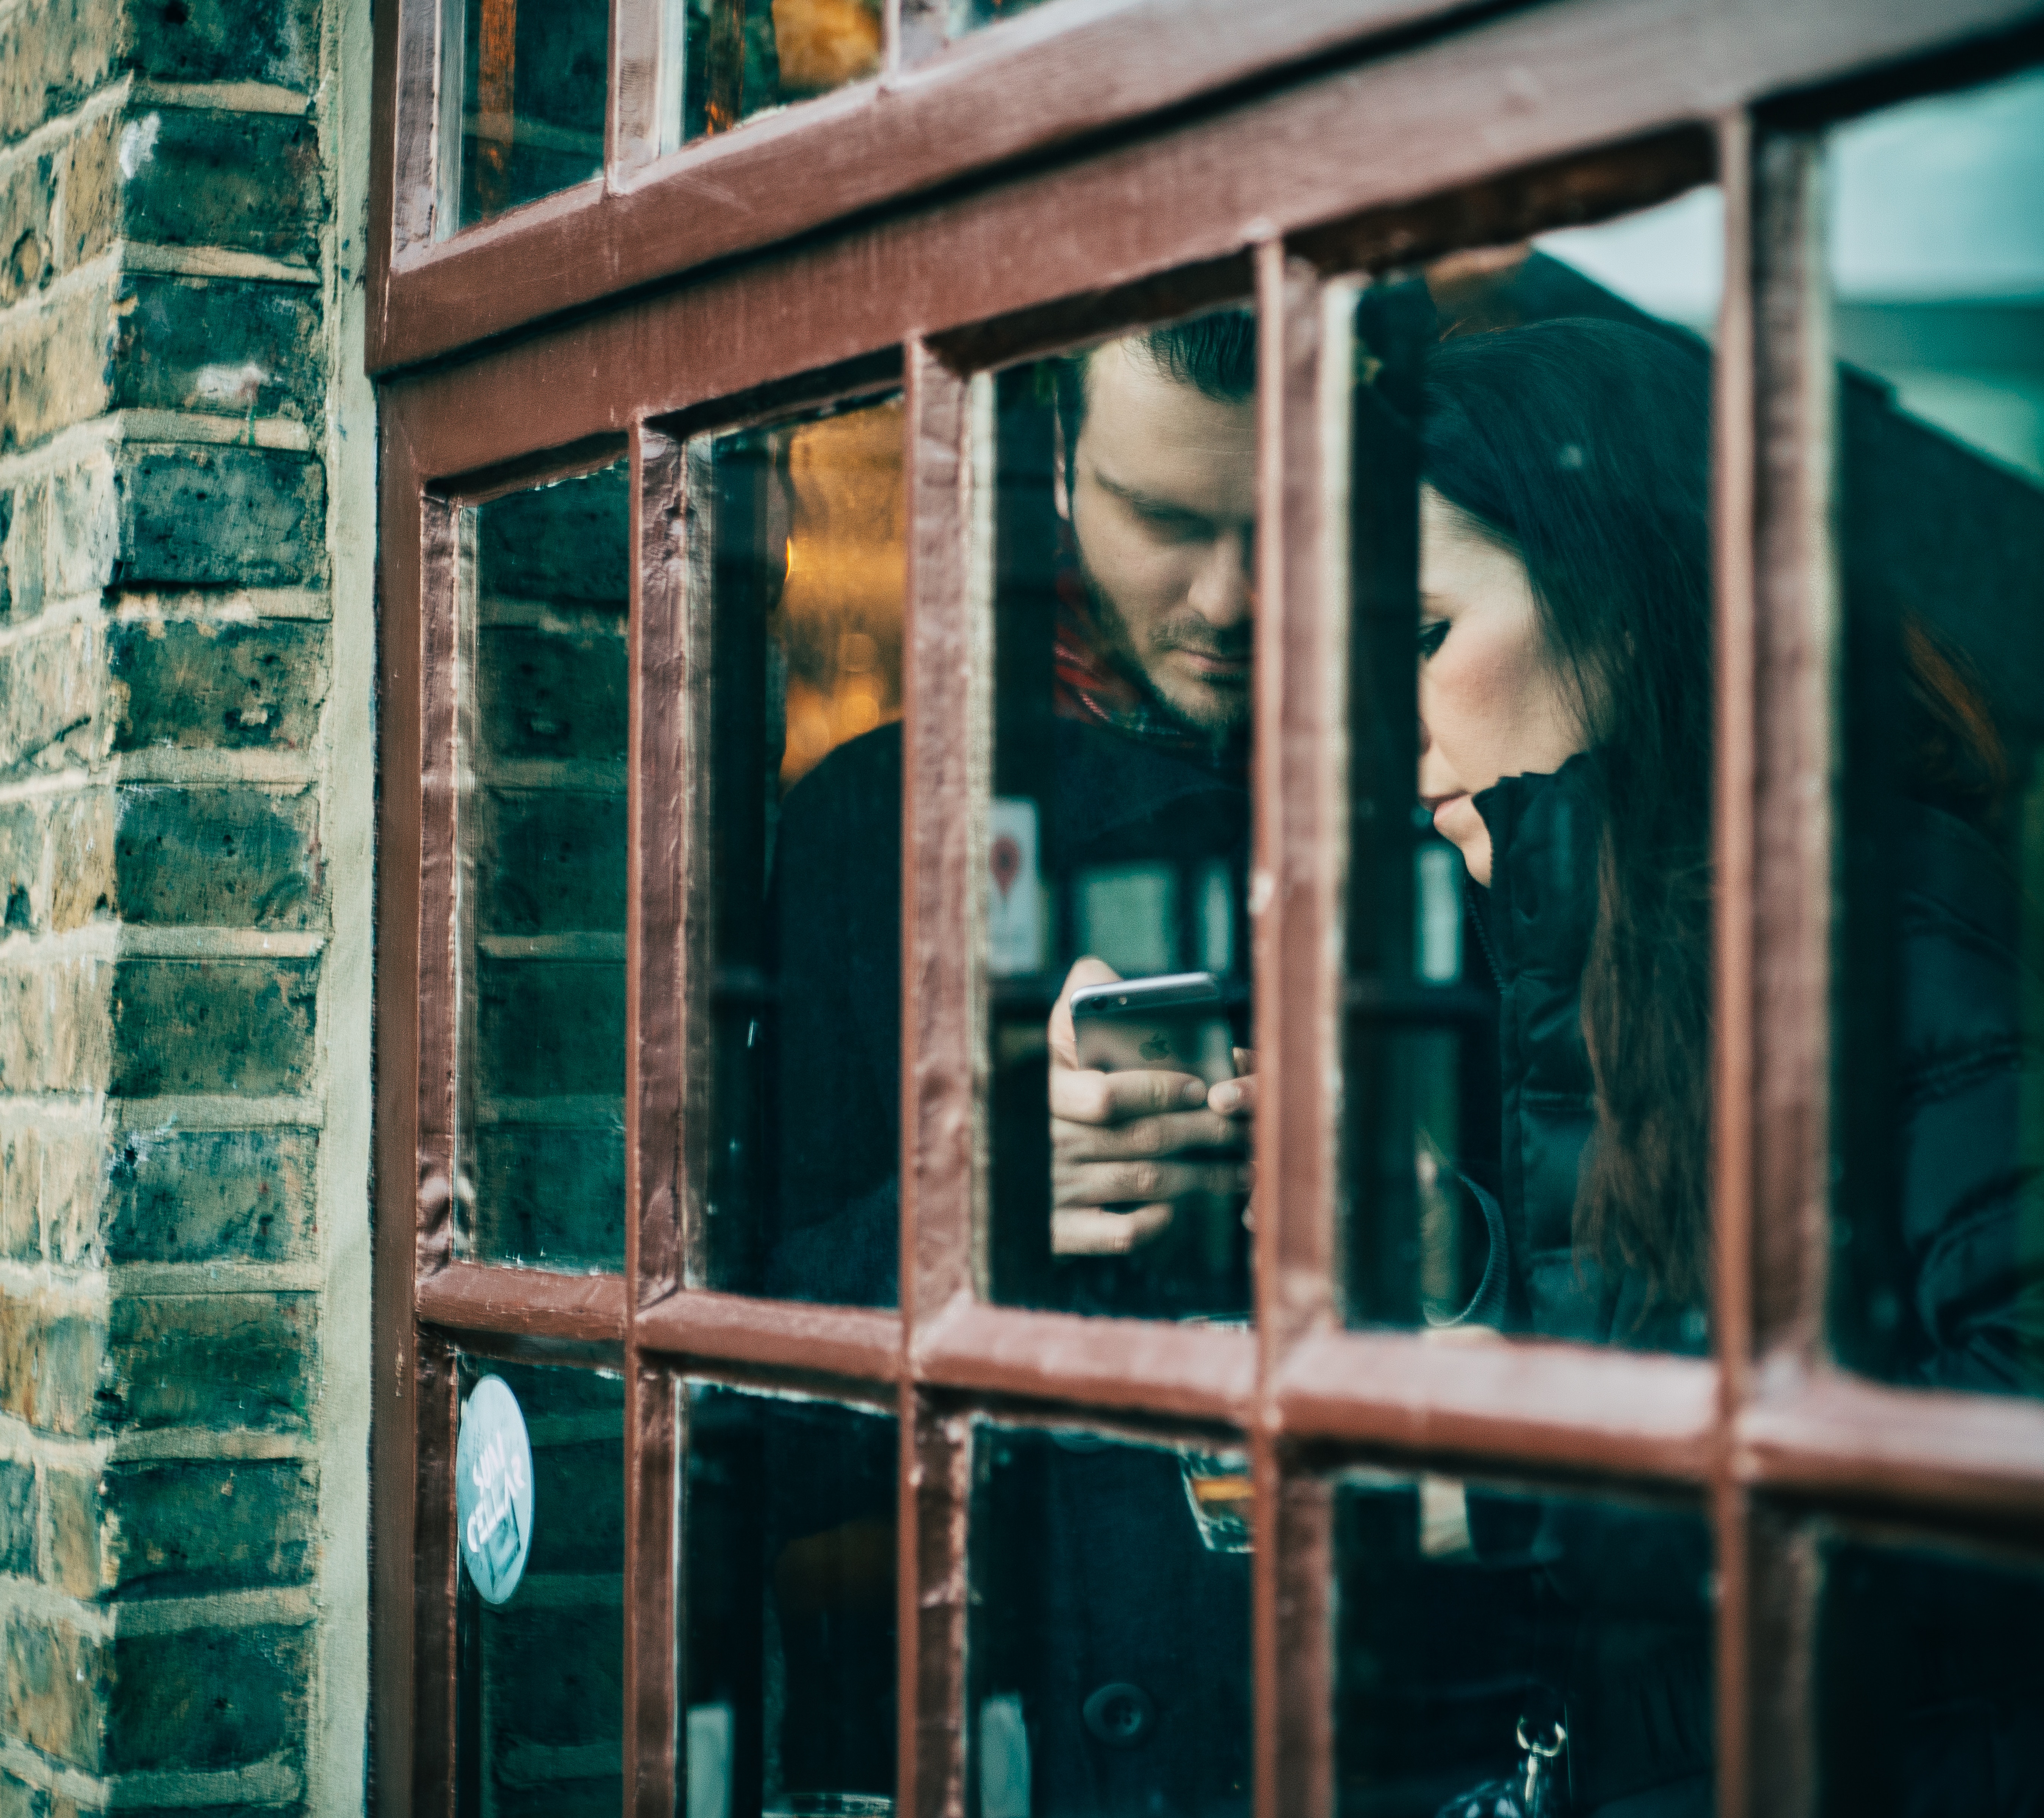
wood, house, window, glass, green, color, blue, door, urban area, window covering